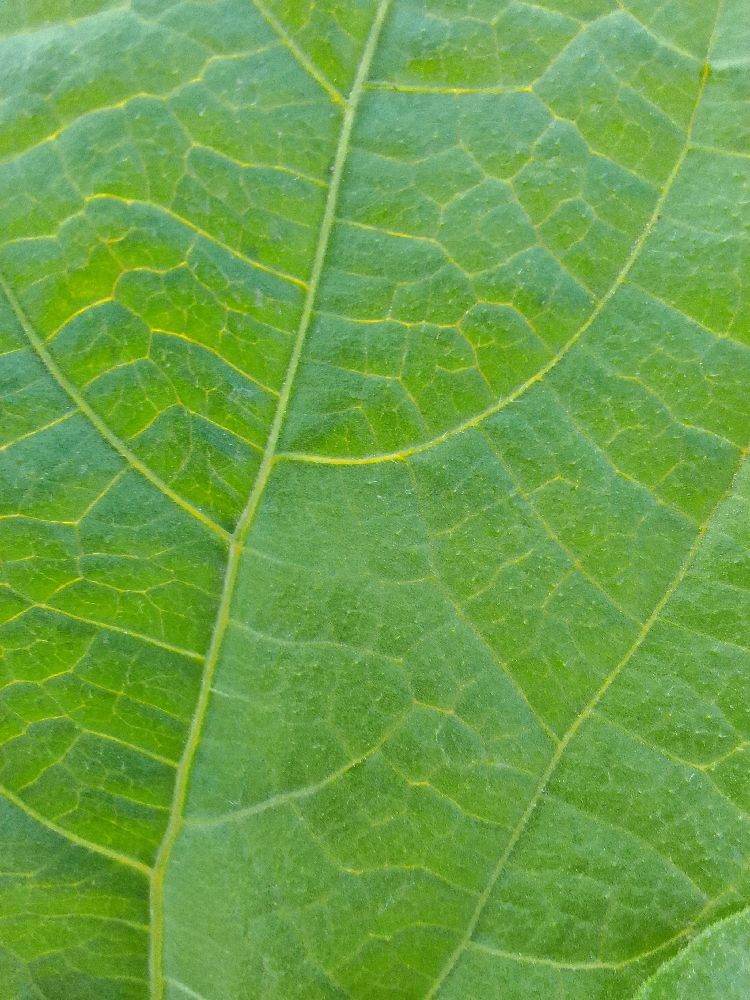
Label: healthy